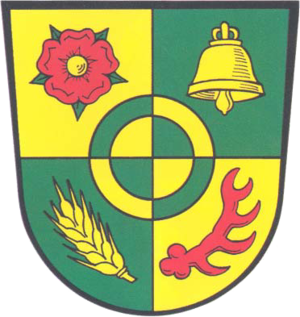
Neu-Anspach est une ville de Hesse, située dans l'arrondissement du Haut-Taunus, dans le district de Darmstadt.